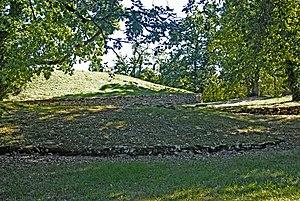
Les tumulus de Bougon forment une nécropole datée, pour les parties les plus anciennes, de 4700 ans avant l'ère commune par une culture du Néolithique et sont situés sur la commune de Bougon. Un musée de la Préhistoire a été construit à l'intérieur du parc archéologique des tumulus par le Conseil général des Deux-Sèvres.